Instrumentum domesticum

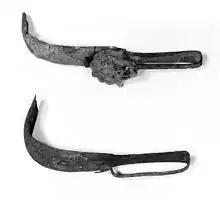
Two Roman strigils (scrapers for body cleansing with sand and oil) in bronze. One has a name on the handle, the other is decorated with a grotesque mask.

In archaeology, instrumentum domesticum (or simply instrumentum) refers to instruments, tools, and other artifacts intended for ordinary and domestic use (as opposed, for instance, to objects with religious, ceremonial, or monumental purposes). It also includes replicas of such objects made to be deposited in graves. The name is Latin for "domestic instruments", a term originally defined by Roman Law.